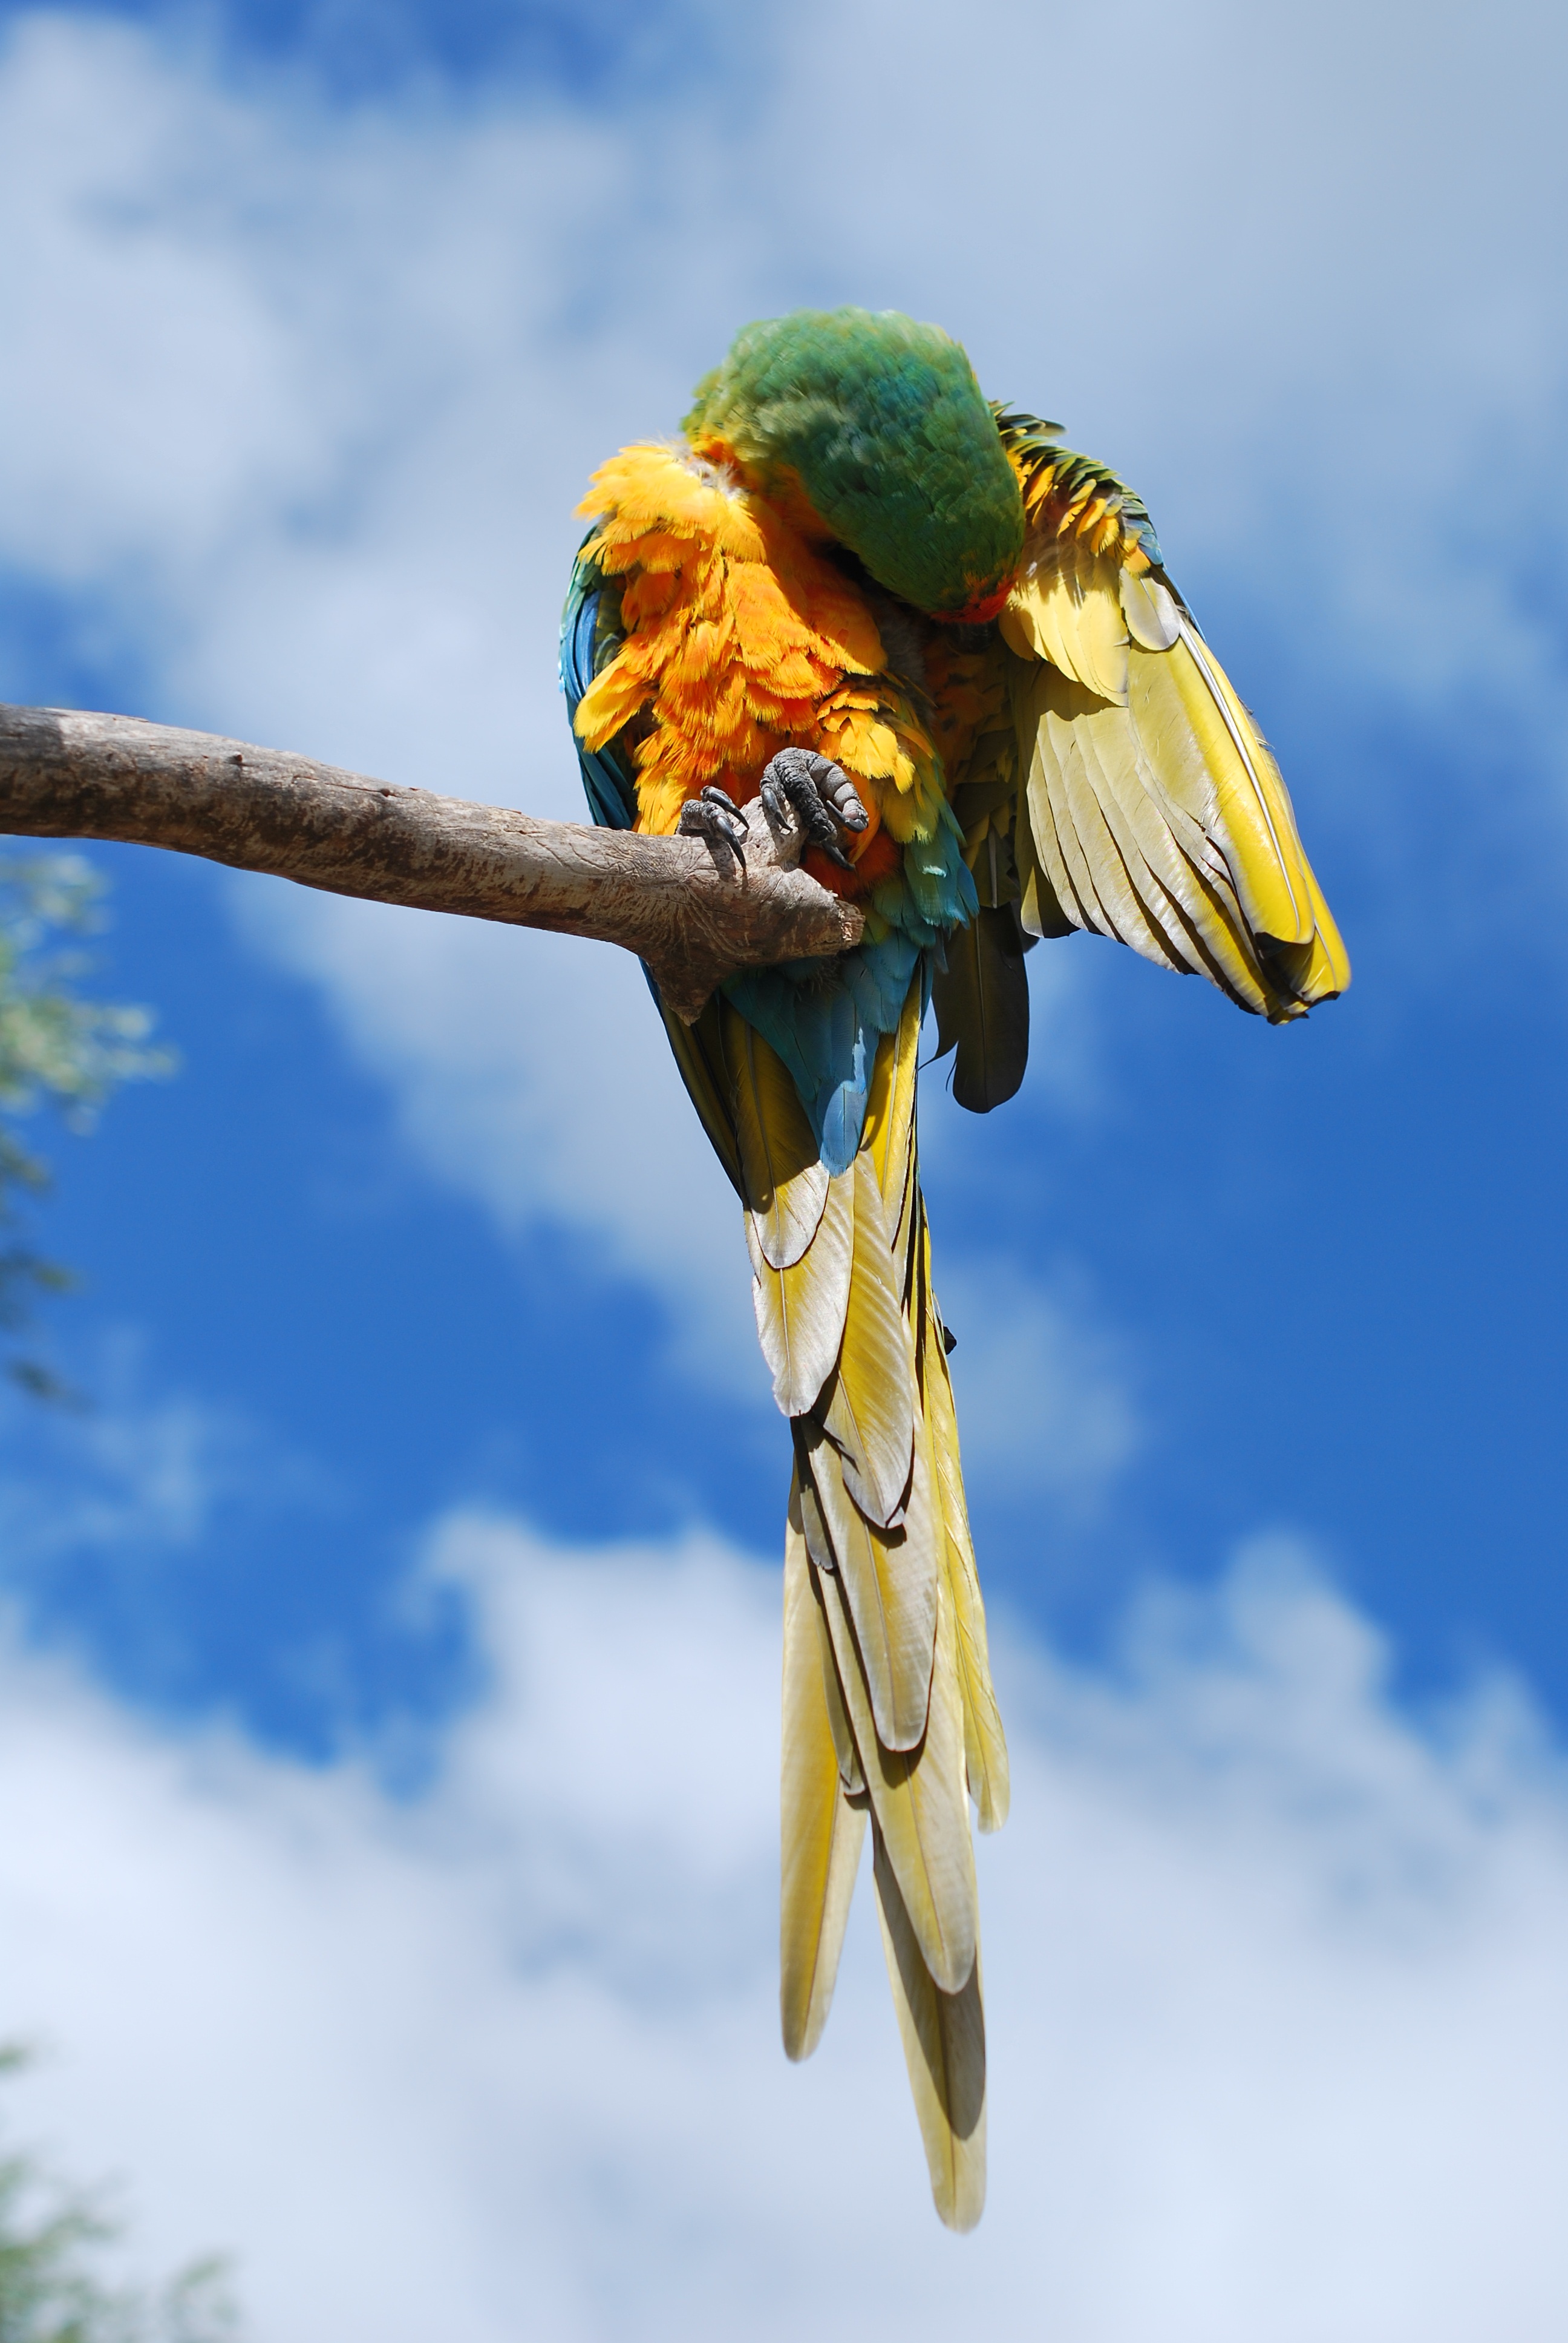
nature, bird, wing, animal, wildlife, beak, tropical, colorful, yellow, feather, fauna, macaw, vertebrate, parrot, coraciiformes, perching bird